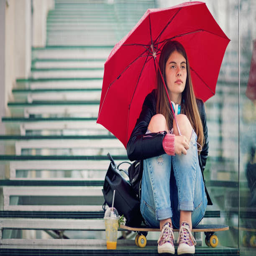
sad teenage girl is sitting sad on the stairs in a rainy day